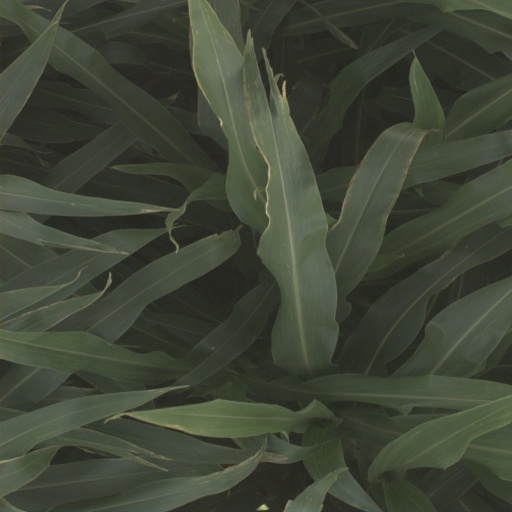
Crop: sorghum